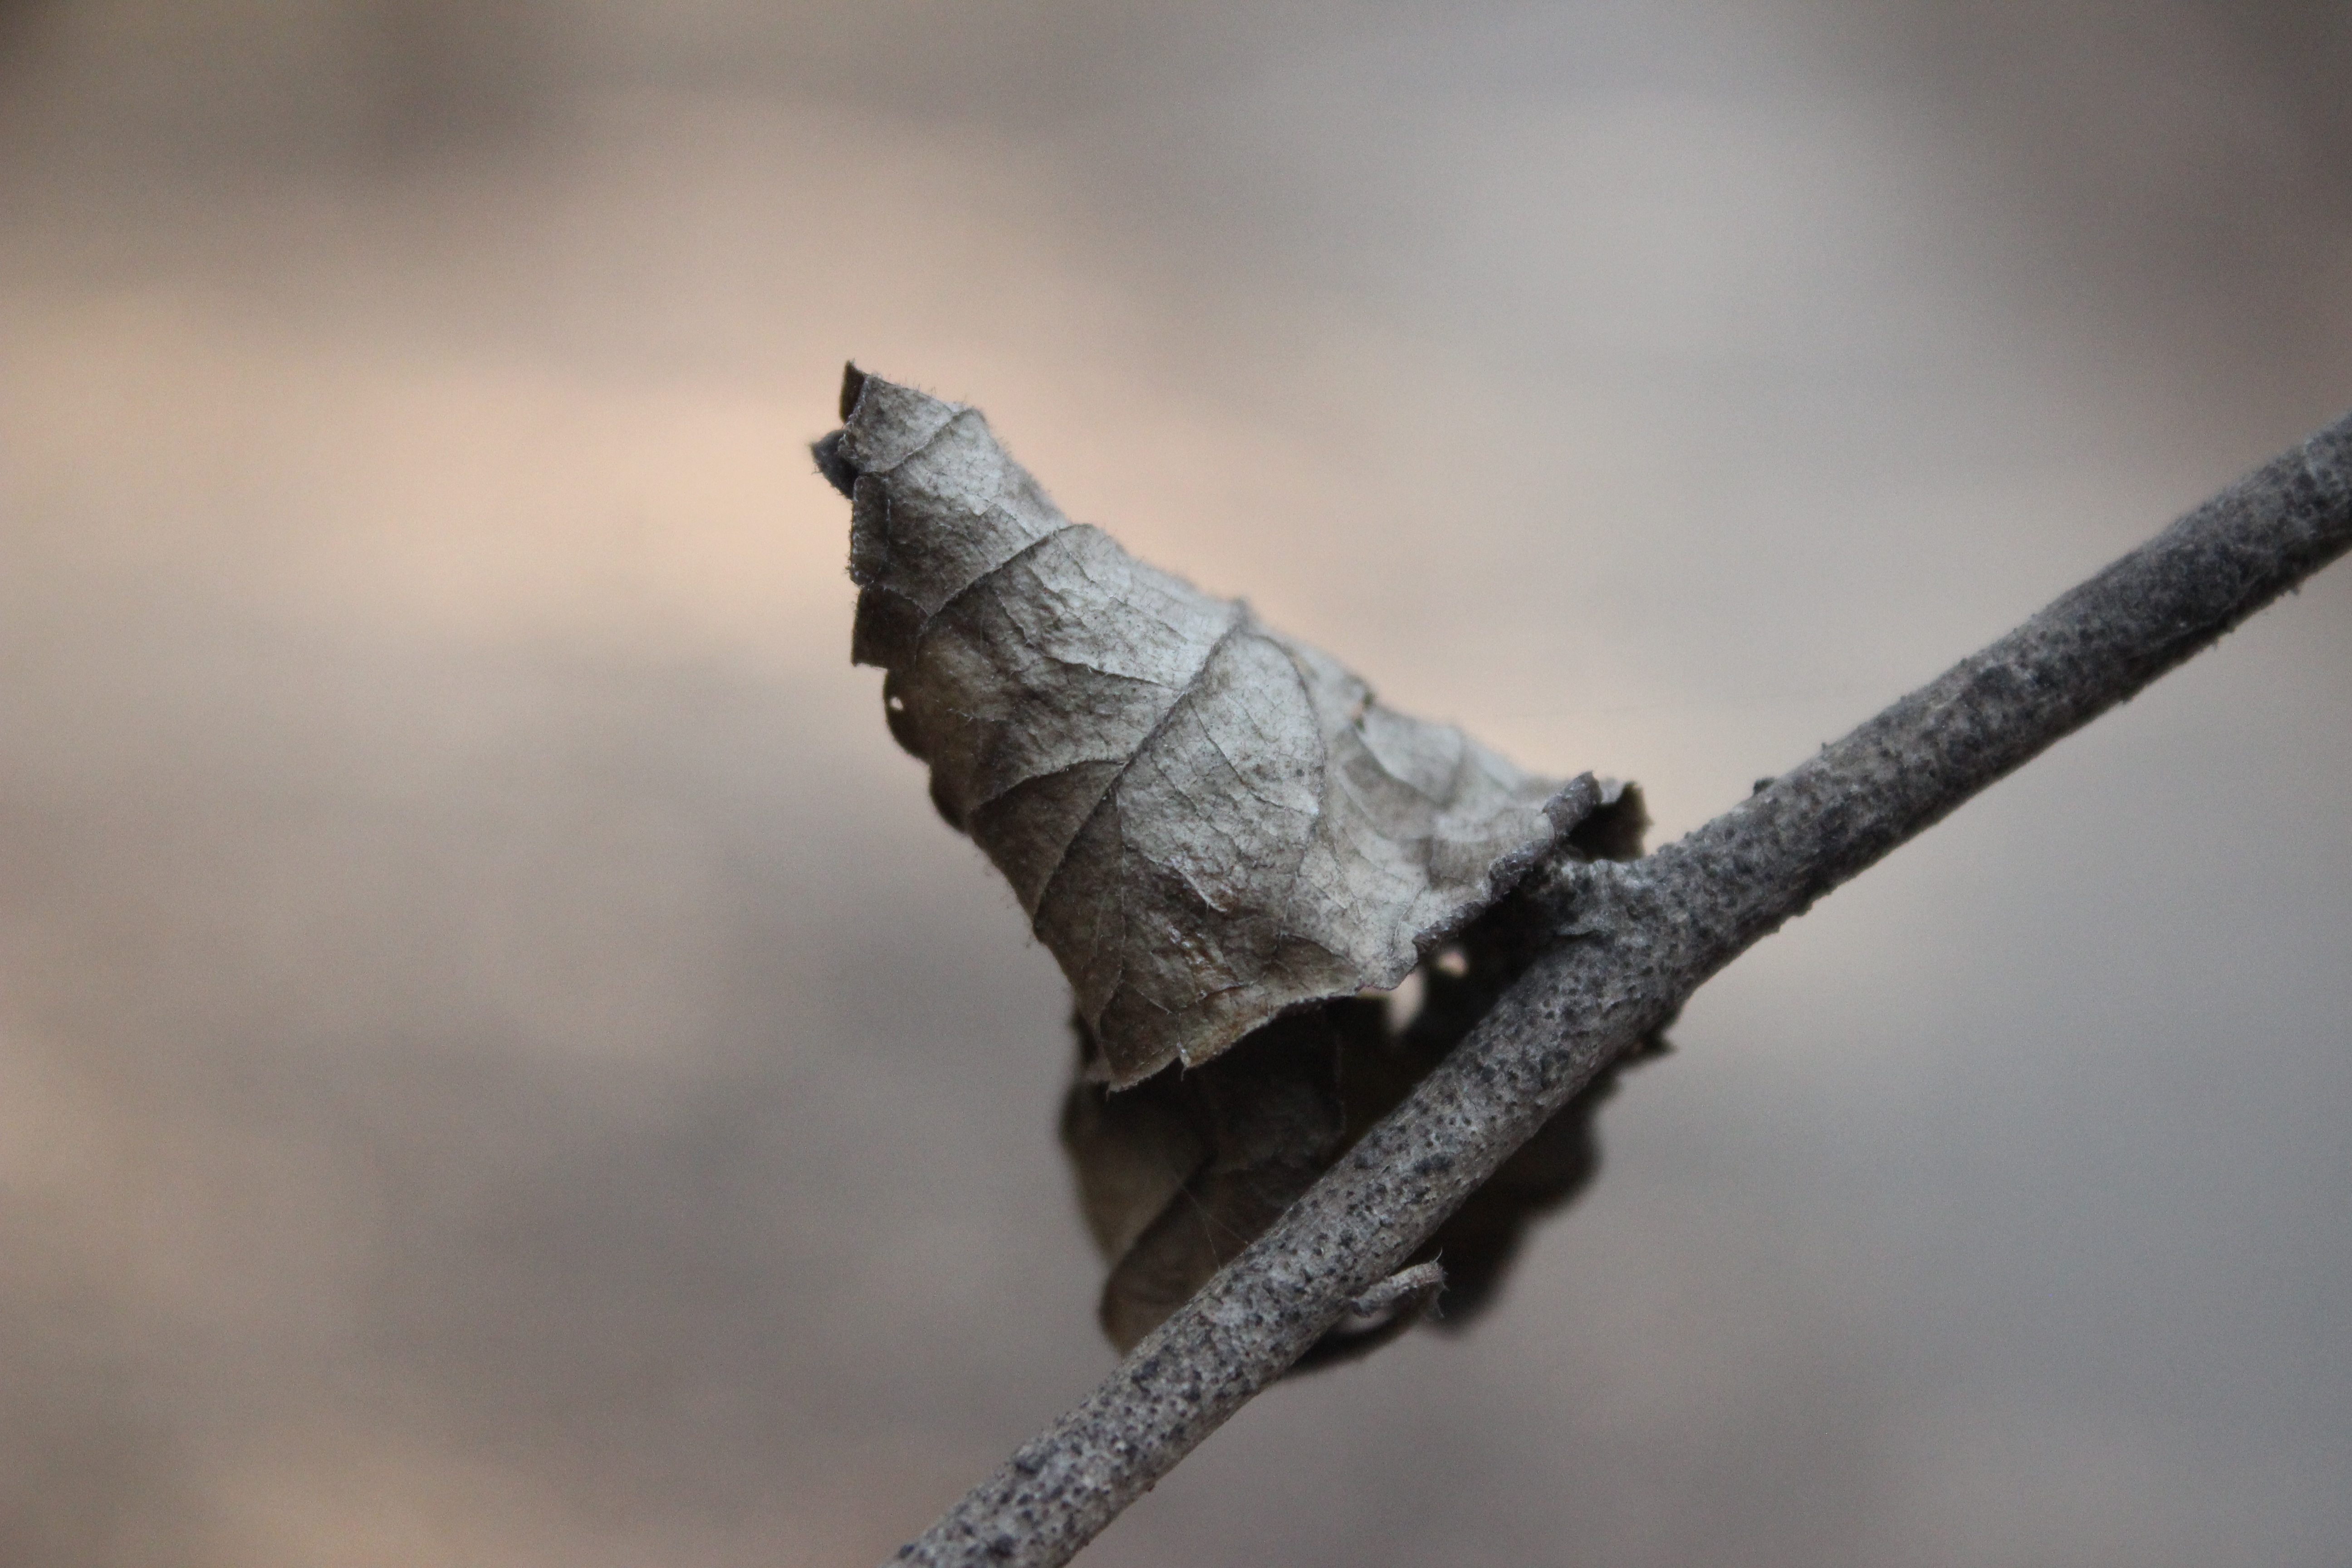
tree, water, nature, branch, wing, growth, plant, white, photography, texture, leaf, frost, summer, environment, foliage, pattern, spring, green, color, macro, natural, fresh, botany, garden, healthy, flora, season, botanical, fauna, vein, twig, life, freshness, ecology, close up, leaves, bright, organic, macro photography, herbal, plant stem